Majed Abu Maraheel

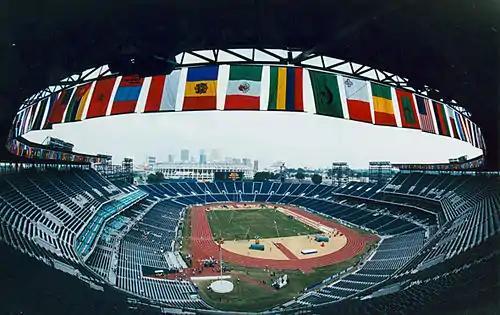
Centennial Olympic Stadium in Atlanta, the site of the 1996 Olympic athletics events

Nabil Mabrouk, president of the Palestinian Track and Field Federation and member of the Palestine Olympic Committee (POC), saw Abu Maraheel in a football match in 1994 between his team and the Al-Tuffah Club. After the match, Mabrouk invited him to the Yarmouk Stadium to train, with Abu Maraheel coming in the next day. Mabrouk eventually served as his coach, with the two alternating between training on the beach and at the stadium. Through Mabrouk's coaching, he won the Gaza Cross Country Championship in January 1995.